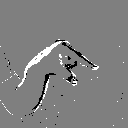
ASL letter: q